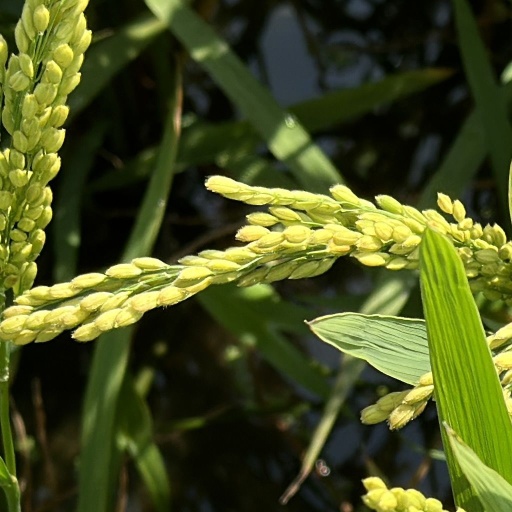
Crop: rice